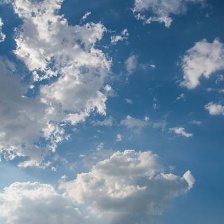
Cloud type: Nimbostratus